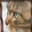
Label: cat